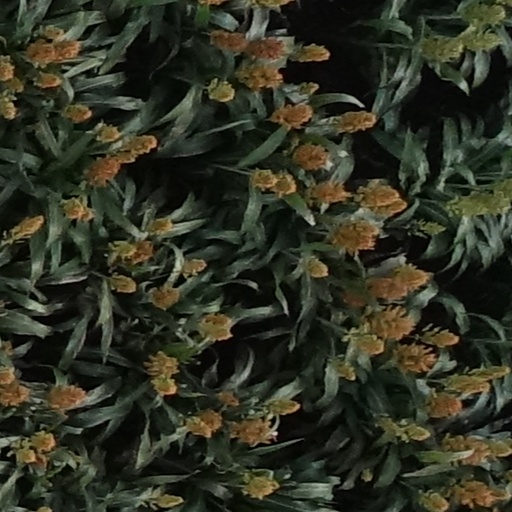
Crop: sorghum